Question: Please indicate a possible affordance area of the frisbee that can be used for holding
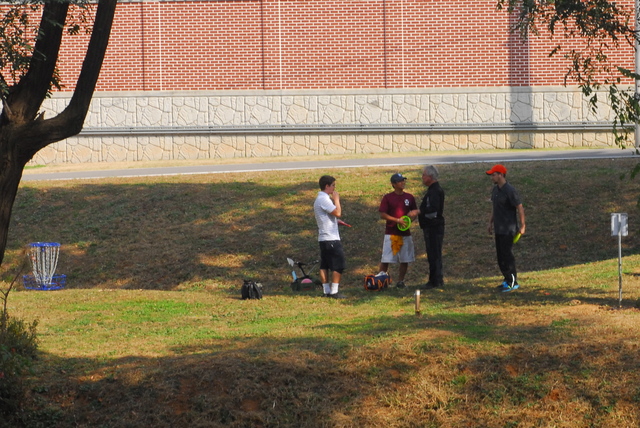
Answer: [396.584, 213.912, 412.982, 232.546]